Borj Nord

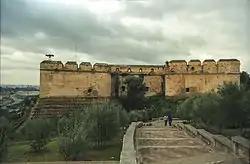

Borj Nord or Burj al-Shamal, Al-Burj ash-Shamali is a fort in the city of Fez, Morocco. It was first established in 1582 by the Saadi dynasty, modeled after the Portuguese forts in the 16th century. It is among the largest defense structures around the city of Fez and one of the few to incorporate European-style changes in military architecture in the gunpowder age. Today, the fort is open to public as the Museum of Arms.